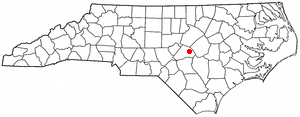
Coats est une ville américaine située dans le comté de Harnett, dans l'État de Caroline du Nord. Lors du recensement des États-Unis de 2010, sa population s'élève à 2 112 habitants.